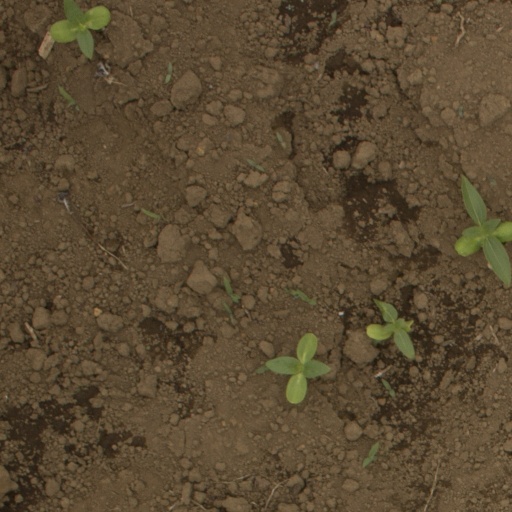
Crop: Jerusalem artichoke